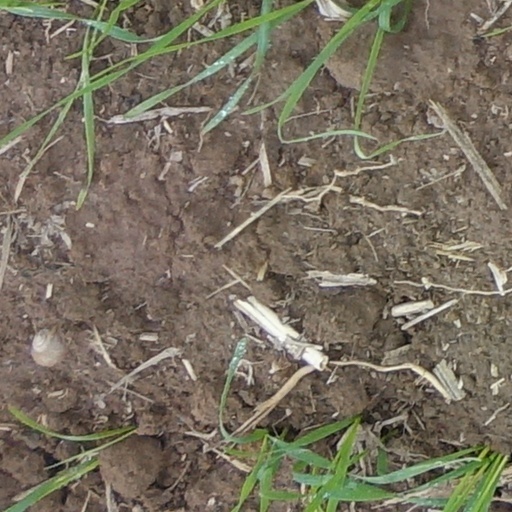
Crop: wheat